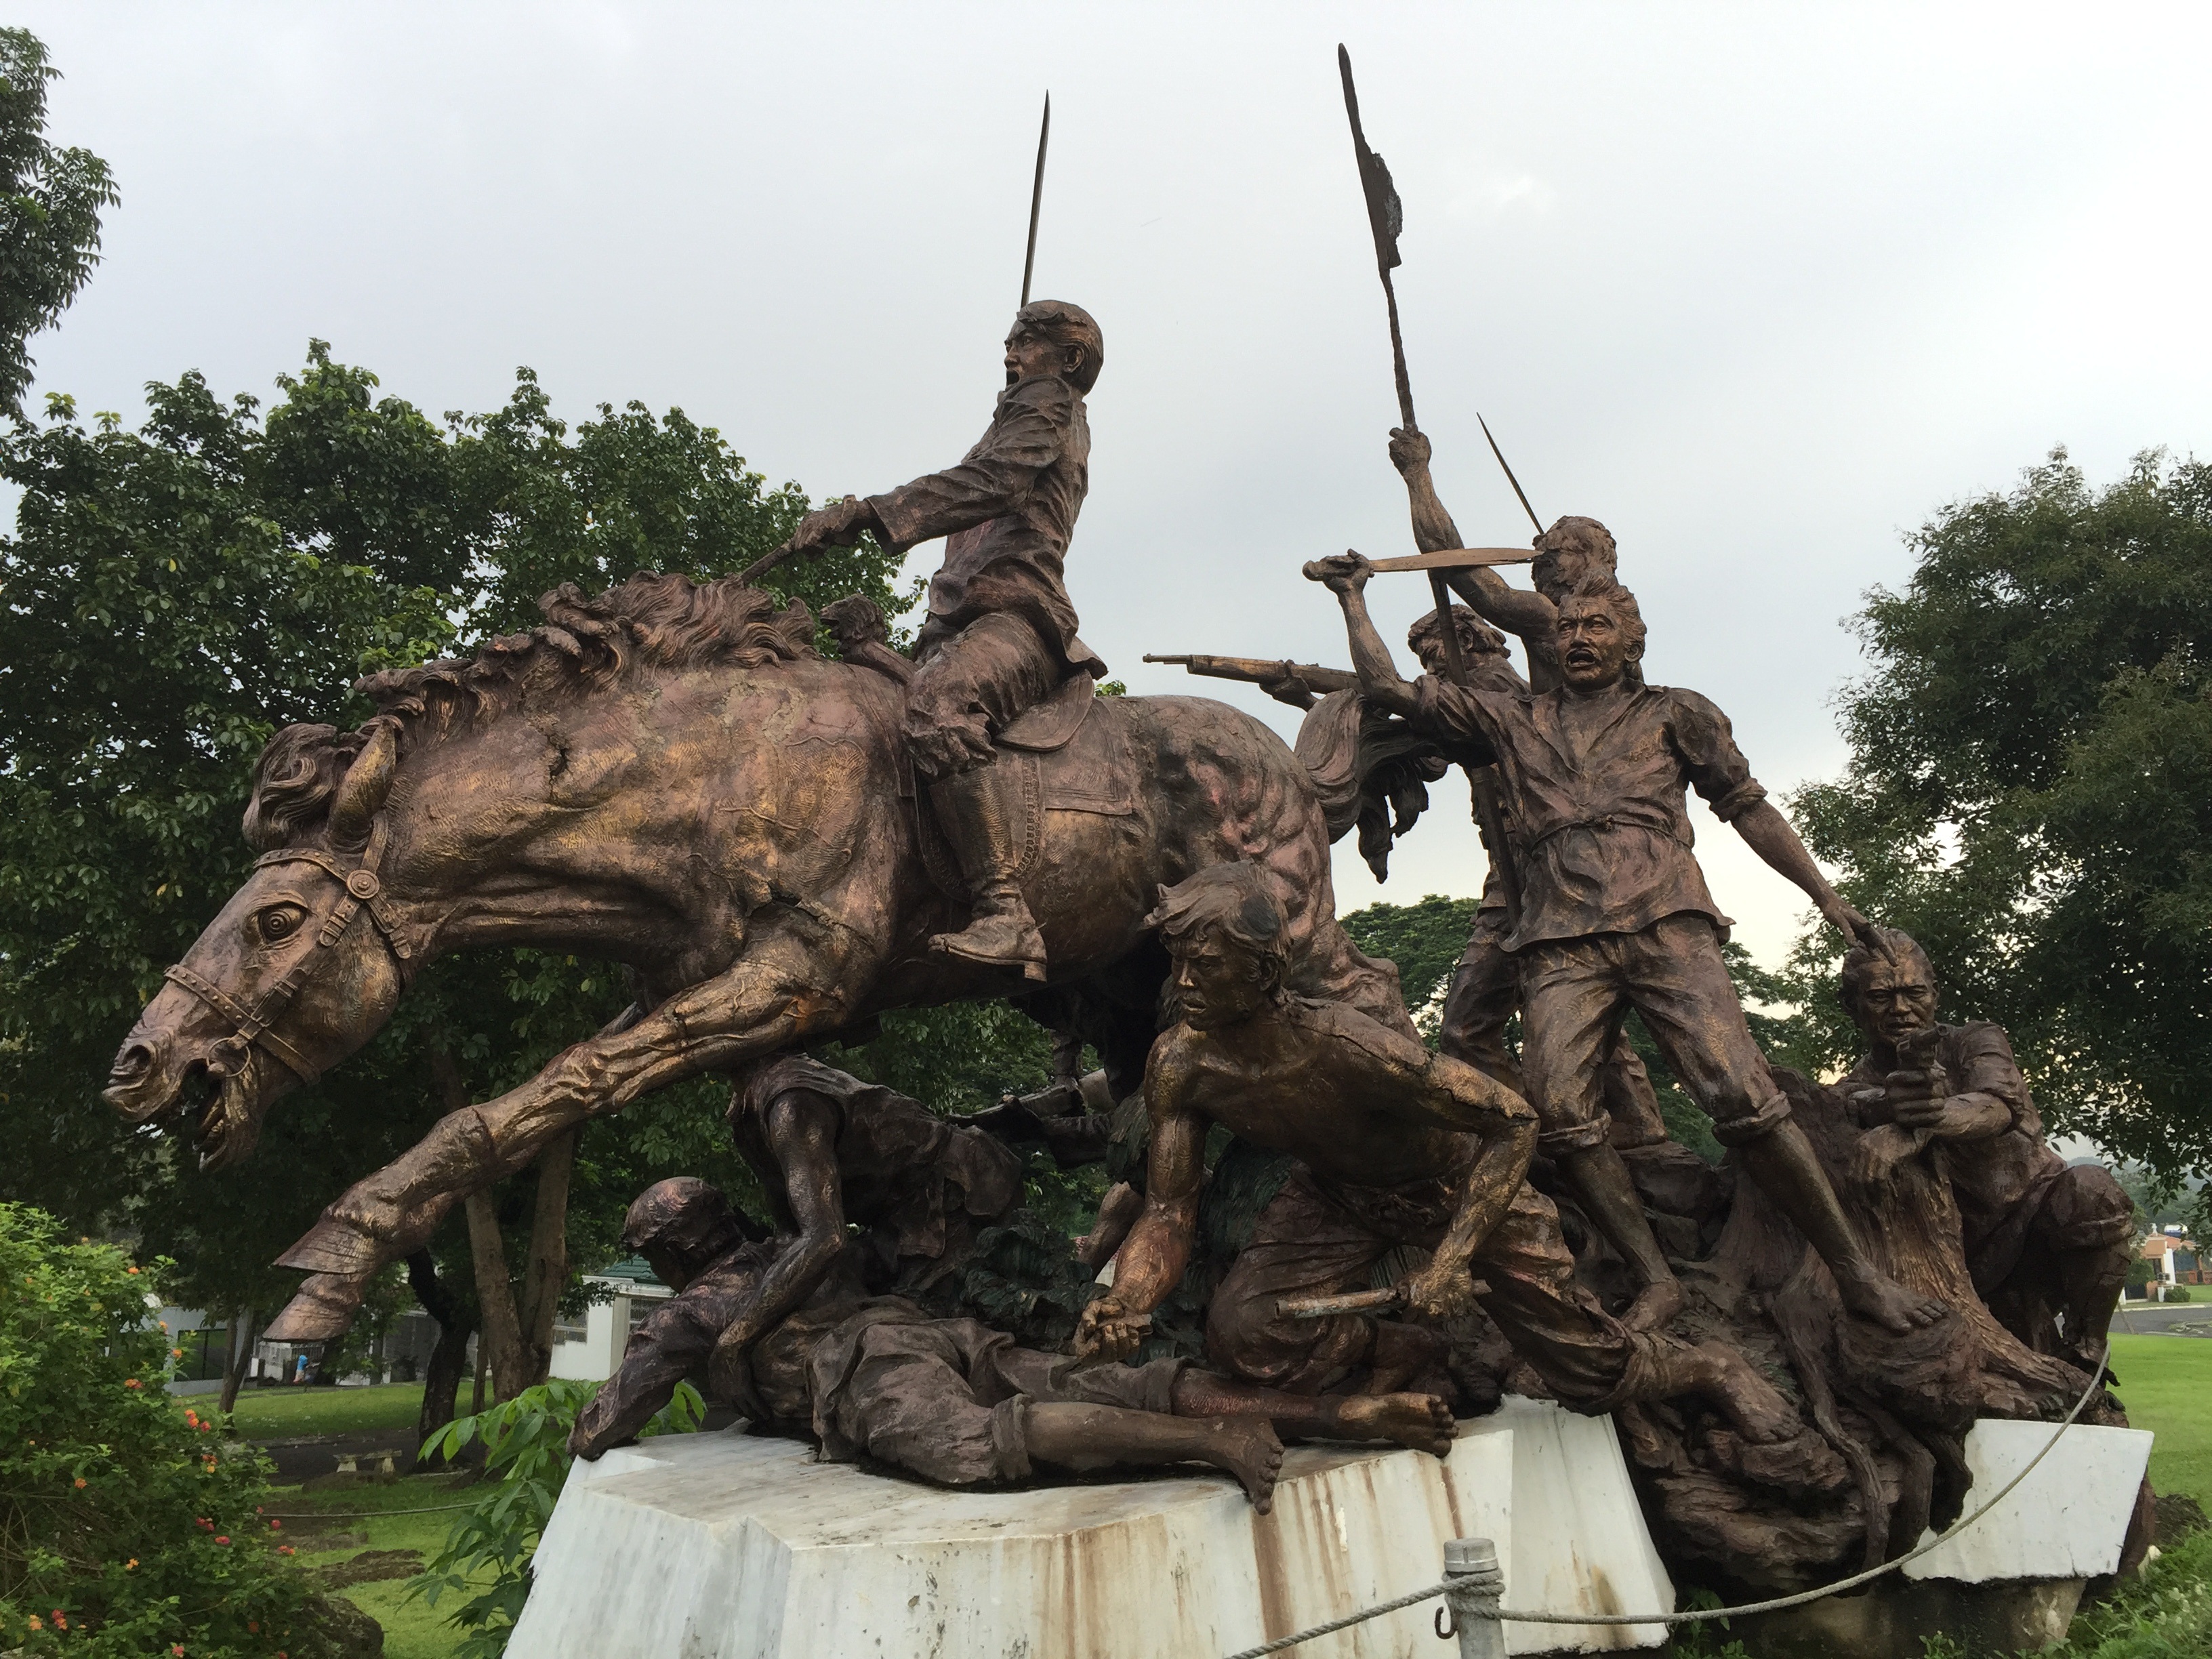
monument, military, statue, soldier, army, landmark, sword, patriotism, sculpture, memorial, war, battle, art, courage, history, philippines, conflict, hero, patriotic, warrior, heroism, emilio jacinto, skirmish